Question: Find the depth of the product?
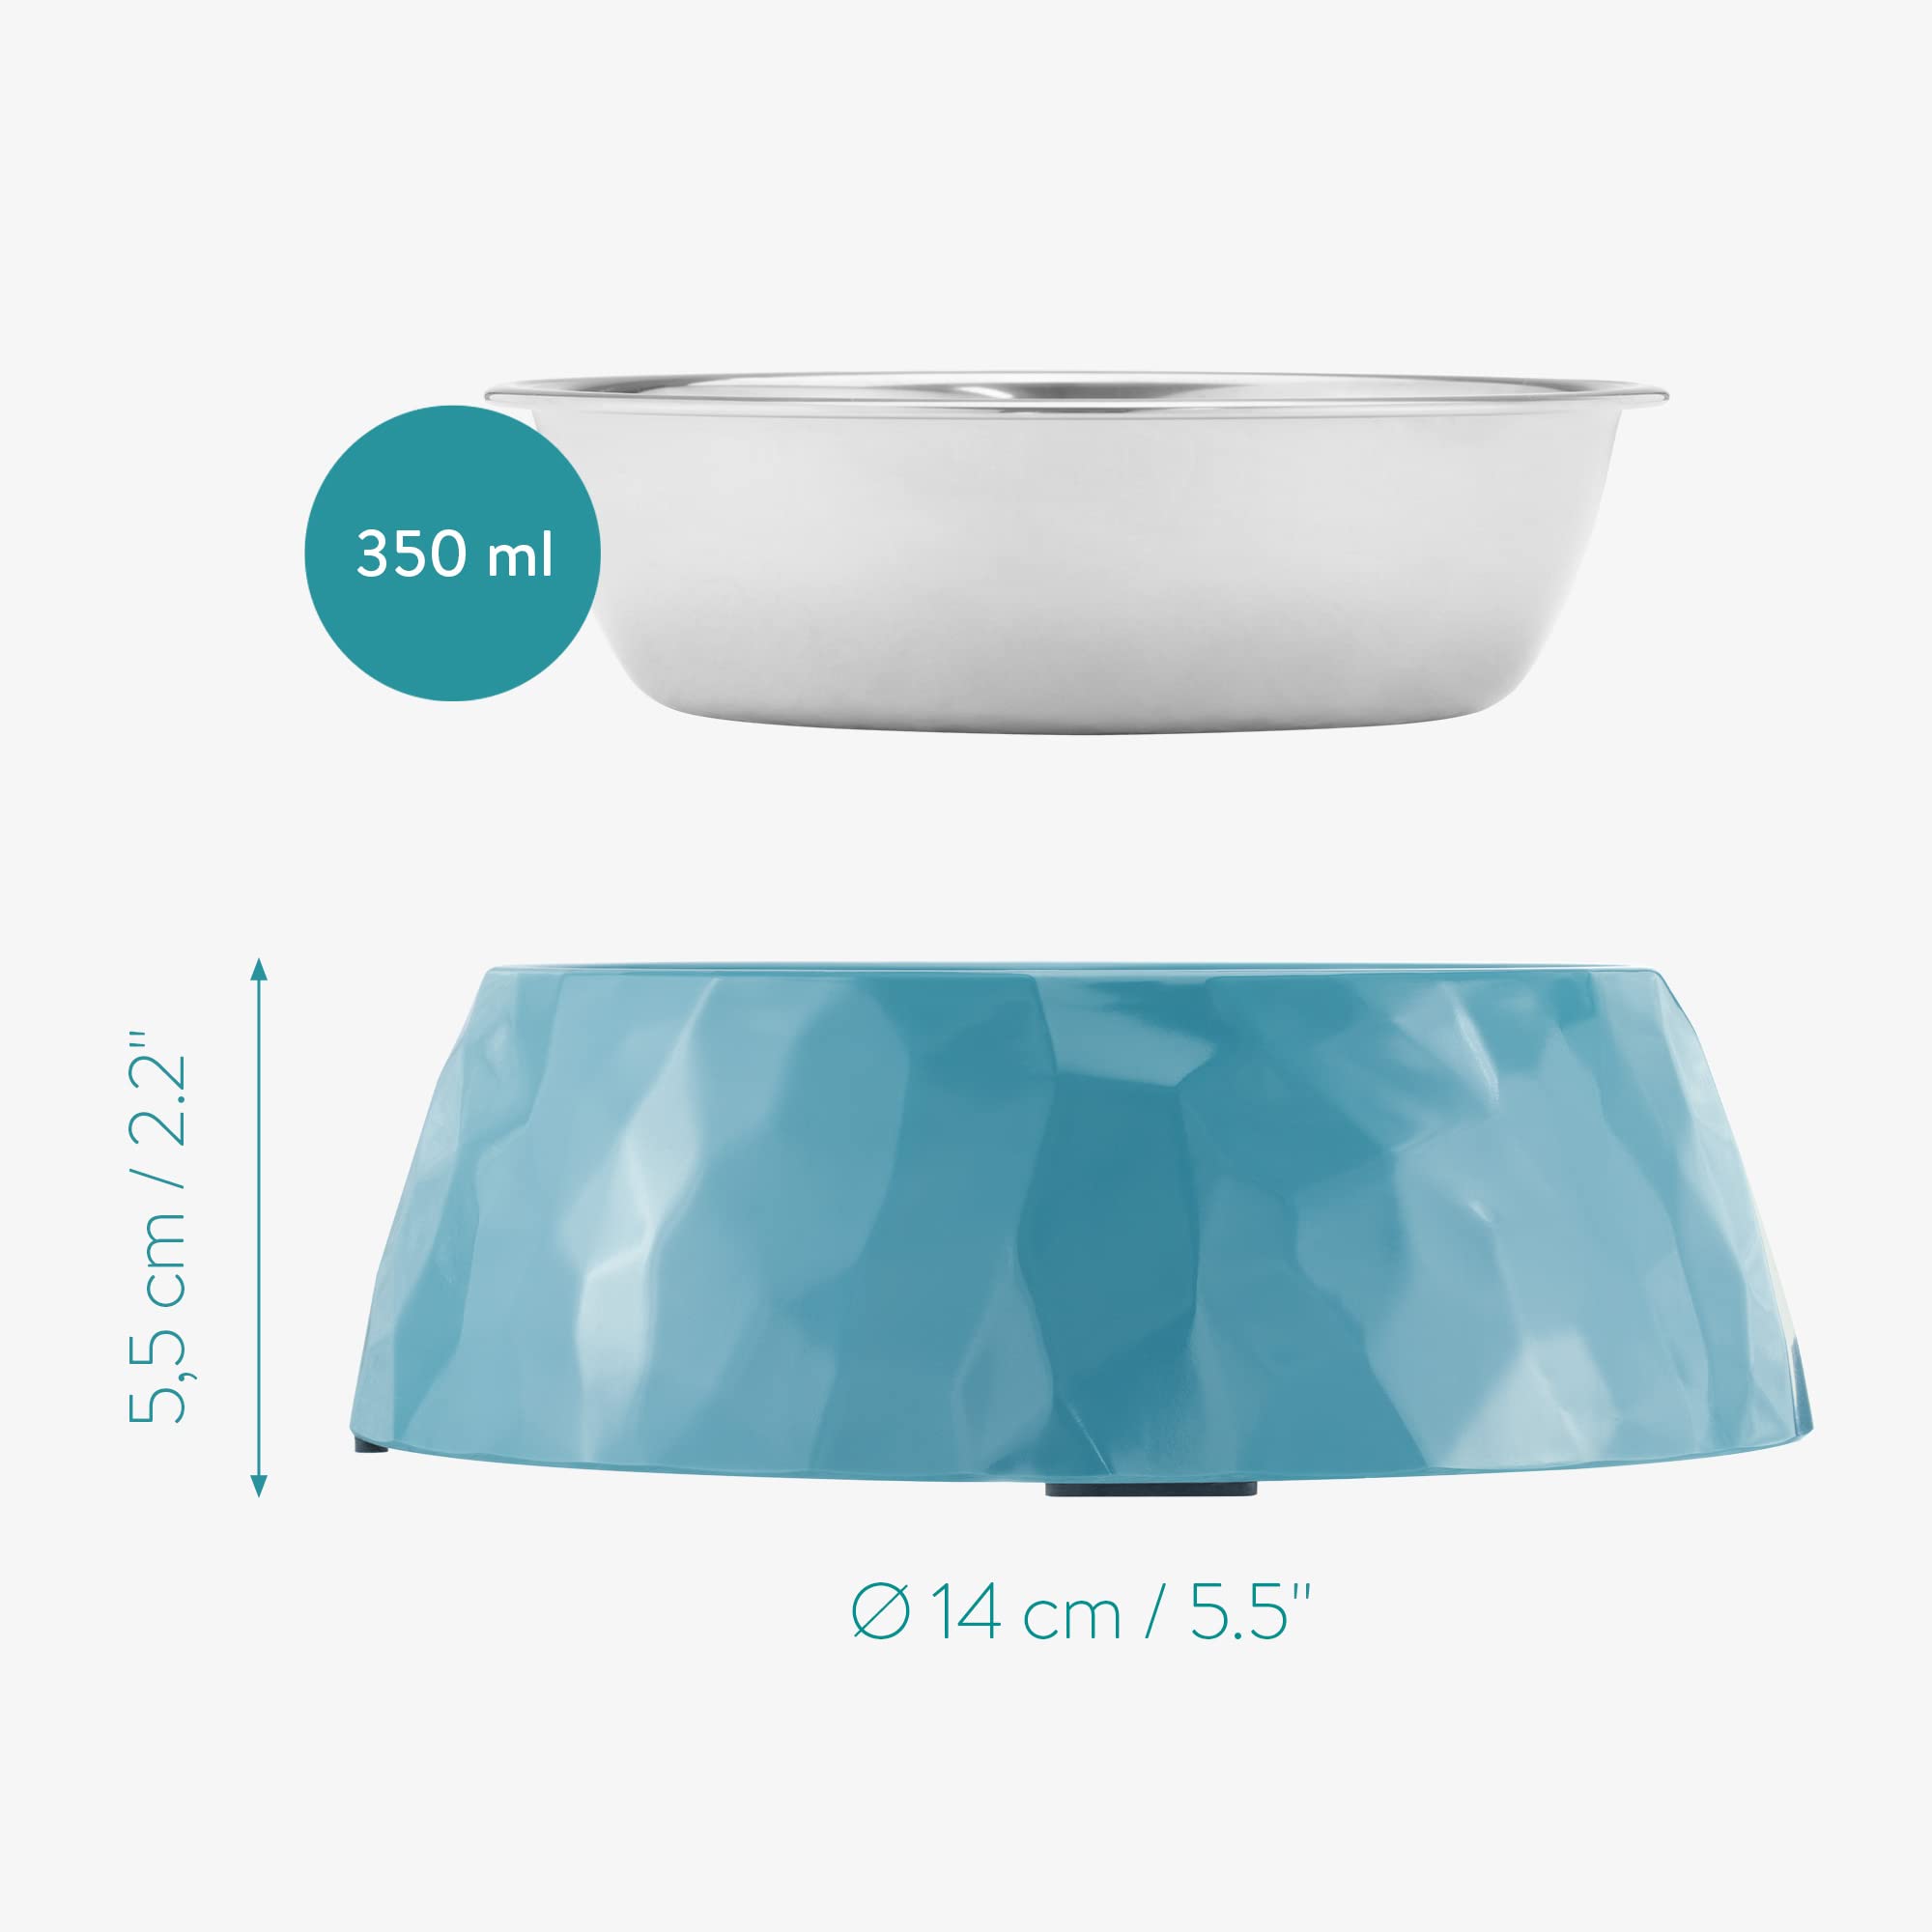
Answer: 2.2 inch